International Workers Congresses of Paris, 1889

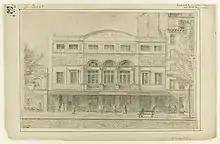
The theatre "Fantaisies parisiennes," site of the initial Marxist congress, in 1881.

The first meetings of the Second International were held in Paris, beginning on July 14, 1889, on the centenary of the storming of the Bastille. Internecine conflicts within the French socialist movement had prompted the "possibilist" and Marxist factions to hold their own congresses at the same time. The Marxist congress resolved to arrange a second meeting at Zurich, while the Possibilists would arrange one in Brussels. However the Marxist organizing committee would later decide to join the Brussels congress, and the next congress would meet in 1891.